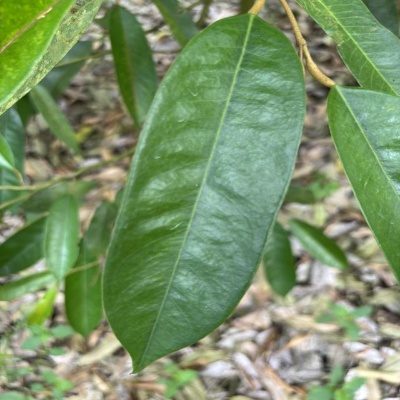
Label: Leaf_Healthy